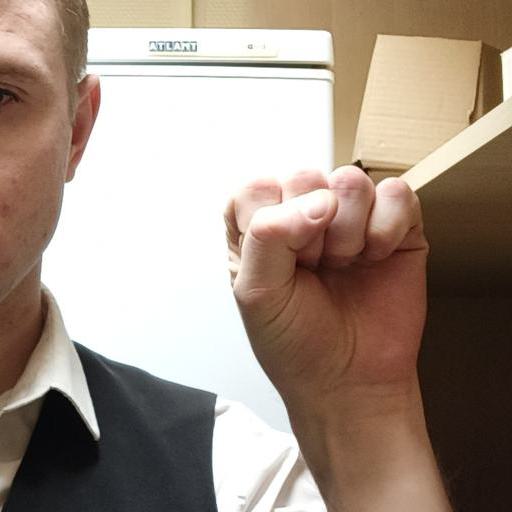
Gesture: fist